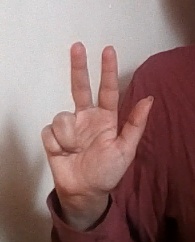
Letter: al